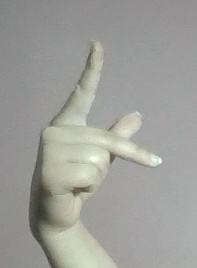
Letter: dha